Elfquest

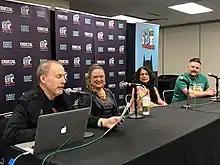
"Elquest" panel discussion at the 2018 East Coast Comicon in New Jersey. From left to right: Richard Pini, Wendy Pini, writer Joellyn Auklandus, and "Elfquest" podcaster David Mizejewski.

Besides an unofficial homage in Marvel's "X-Men" #153 (Kitty Pryde wears an "Elfquest" T-shirt throughout the issue, and a sprite named "Pini" appears on p.16), "Elfquest" has been adapted into a range of media. A scene from "Elfquest" between Cutter and Leetah in Sun Village was also performed as part of a theater rehearsal in "Fantastic Four" #242.